Question: Please indicate a possible affordance area of the boxing_punching_bag that can be used for punching
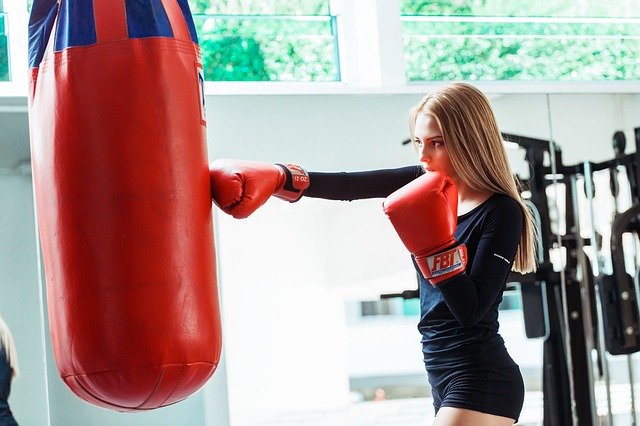
Answer: [31, 0, 222, 426]